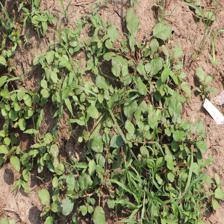
Label: BroadLeafWeed